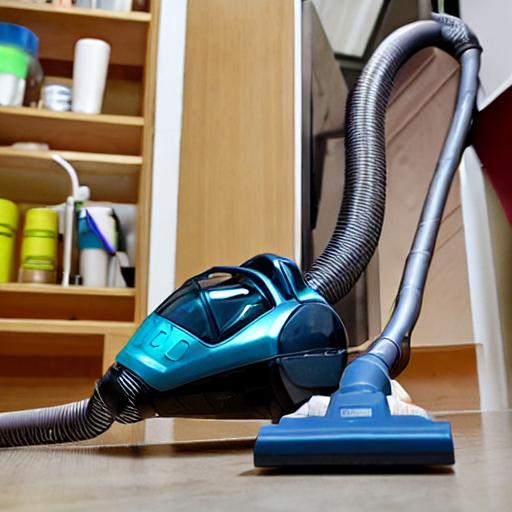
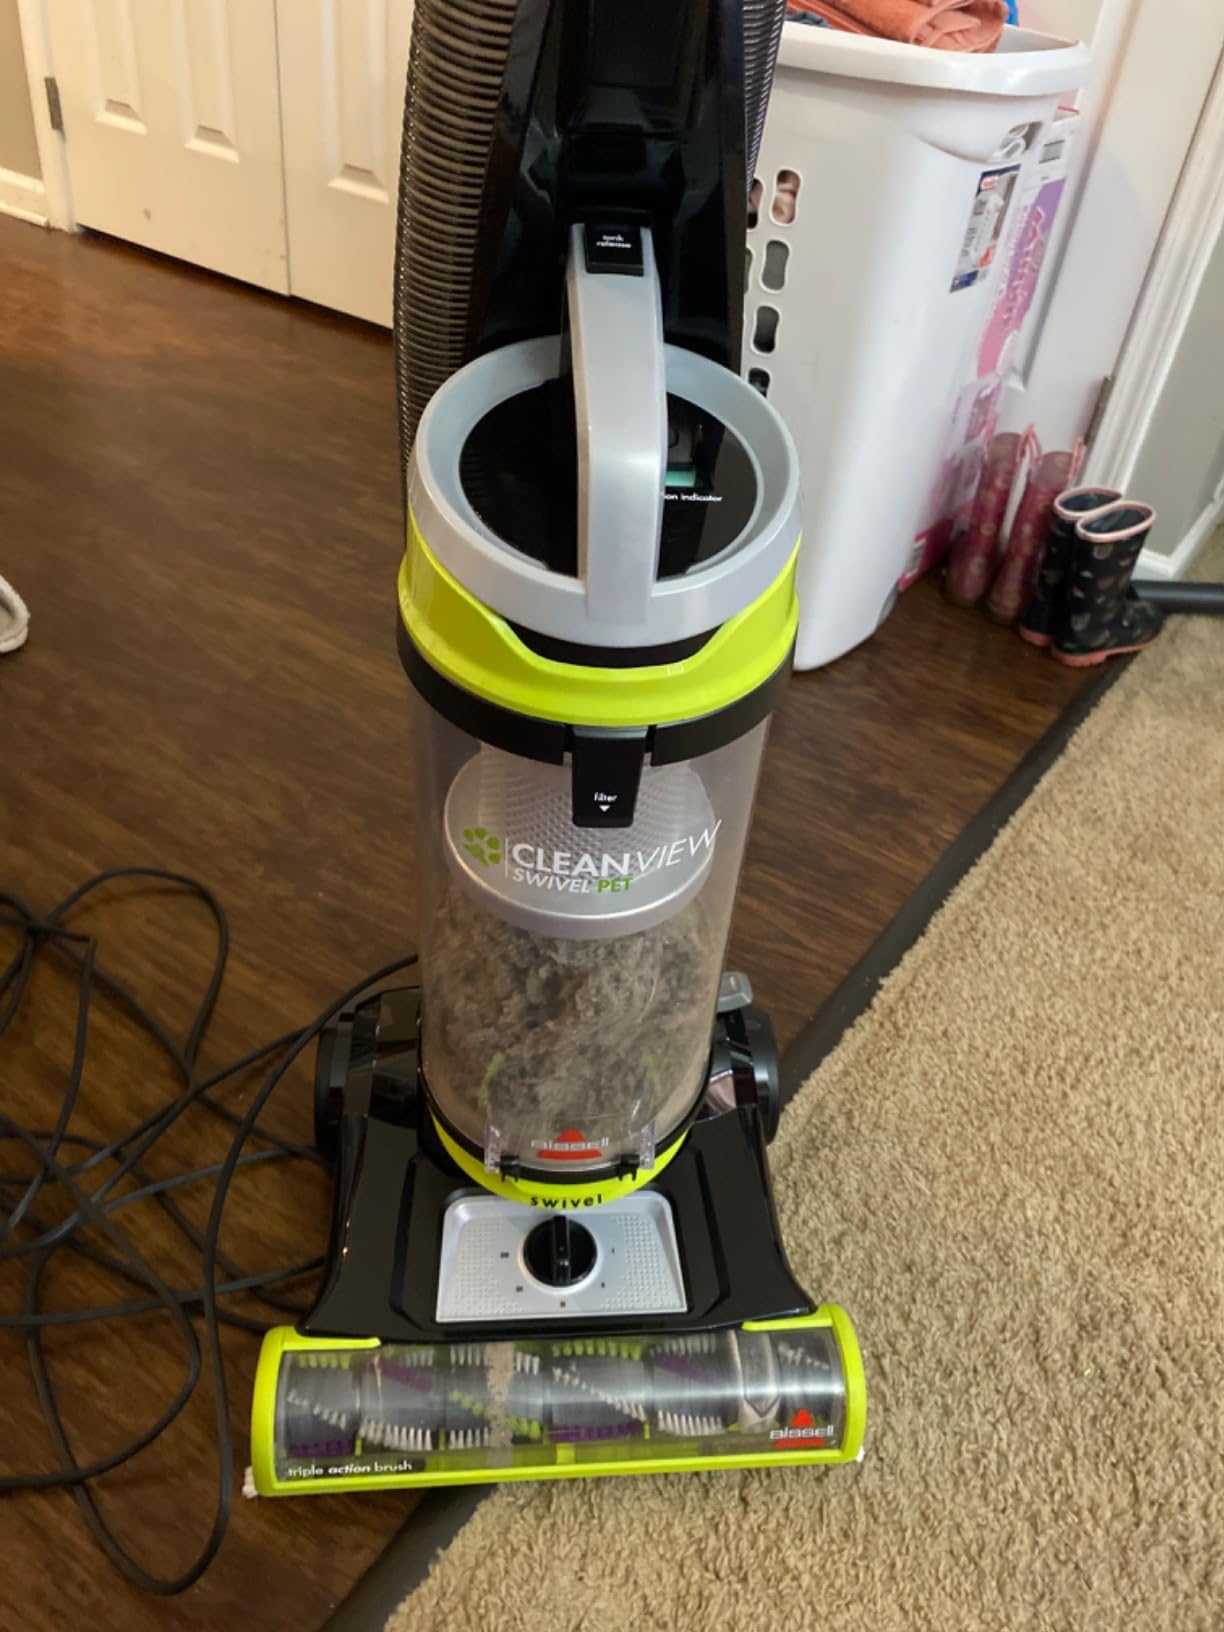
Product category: items_vacuum
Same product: no